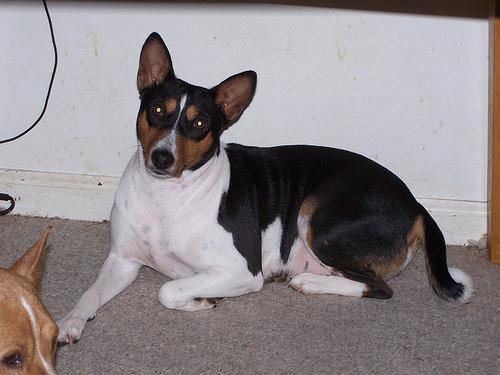
basenji